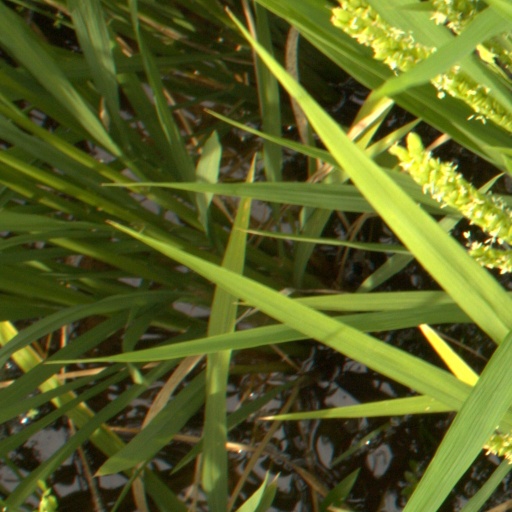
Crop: rice